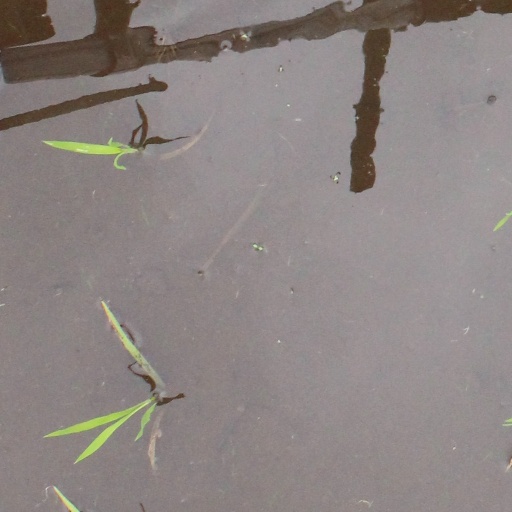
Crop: rice